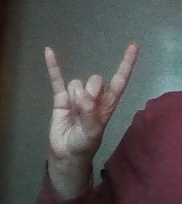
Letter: la